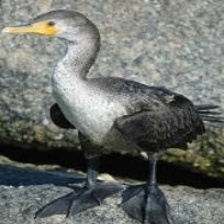
Species: DOUBLE BRESTED CORMARANT
Scientific name: PHALACROCORAX AURITUS